Ravanahatha

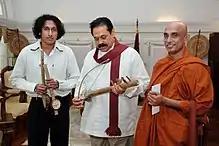
Dinesh Subasinghe showing his new version of the ravanahatha to Mahinda Rajapaksa

In modern times, the instrument has been revived by Sri Lankan composer and violinist Dinesh Subasinghe and used in several of his compositions, including "Rawan Nada" and the Buddhist oratorio "Karuna Nadee".